Paribhavam

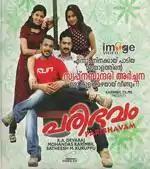

Paribhavam is a 2009 Malayalam film directed by K. A. Devaraj starring Abhilash and Kripa.